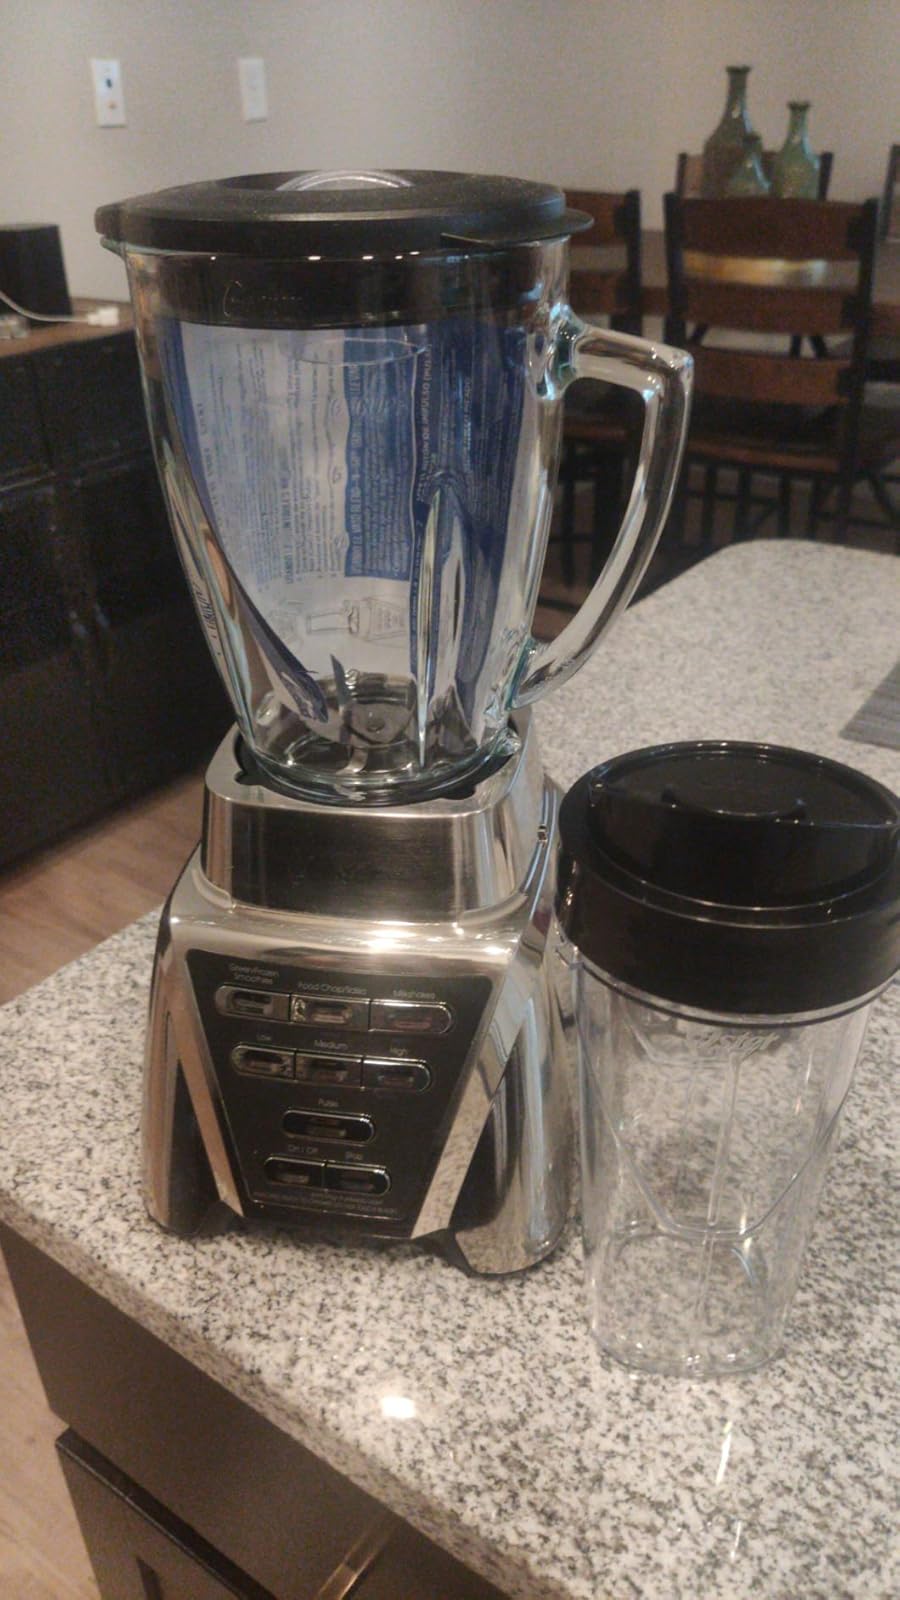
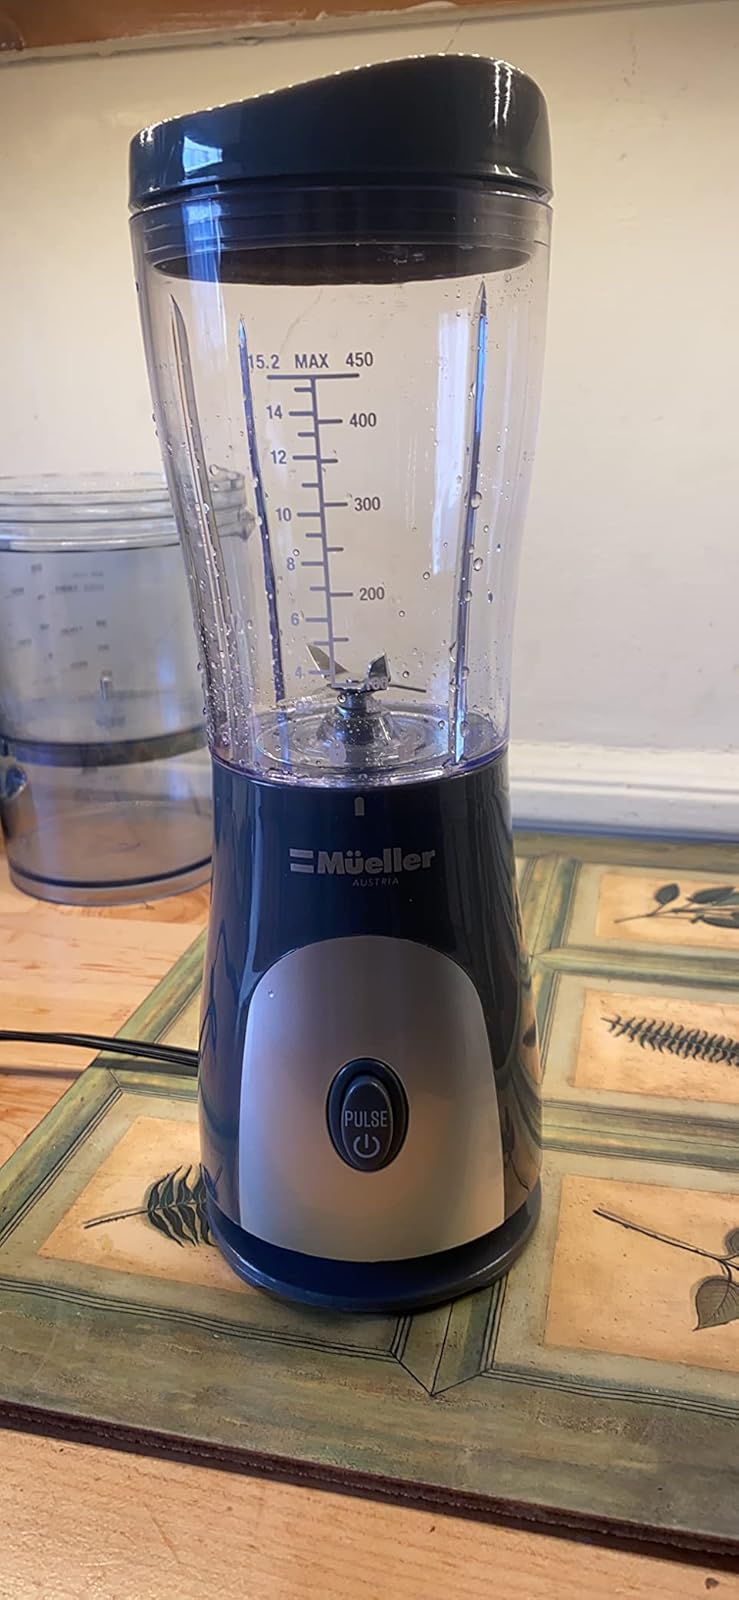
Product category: items_blender
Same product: no